Question: Please indicate a possible affordance area of the throw_discus that can be used for throwing
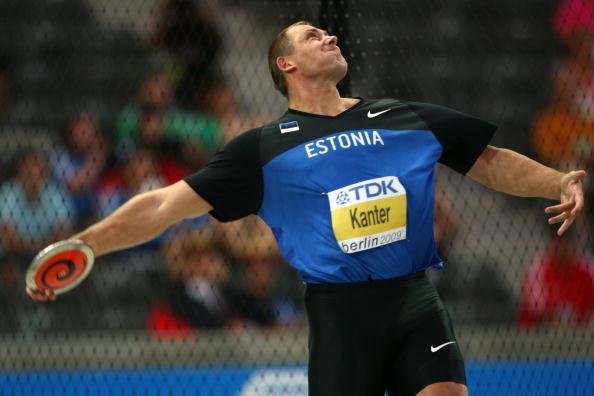
Answer: [24.5, 234.5, 96.5, 322.5]